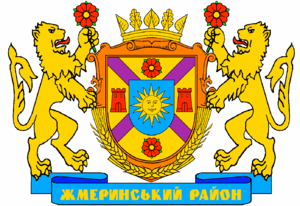
Le raïon de Jmerynka est une subdivision administrative de l'oblast de Vinnytsia, dans l'Ouest de l'Ukraine. Son centre administratif est la ville de Jmerynka.